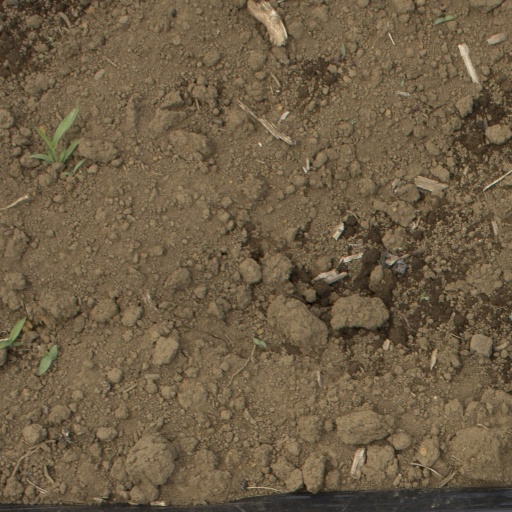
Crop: Jerusalem artichoke